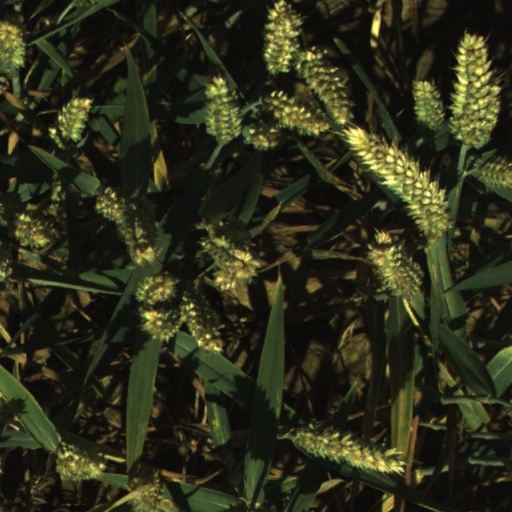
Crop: wheat